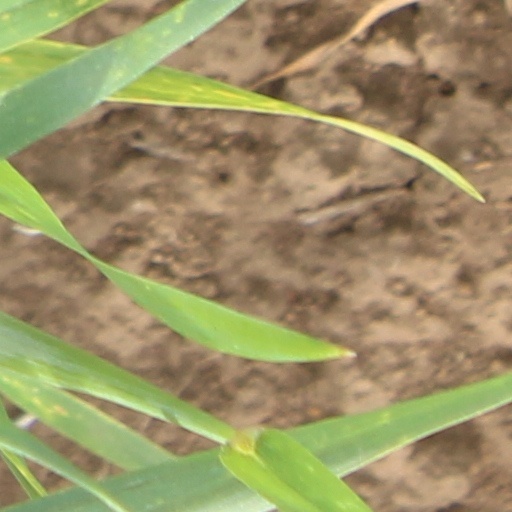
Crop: wheat